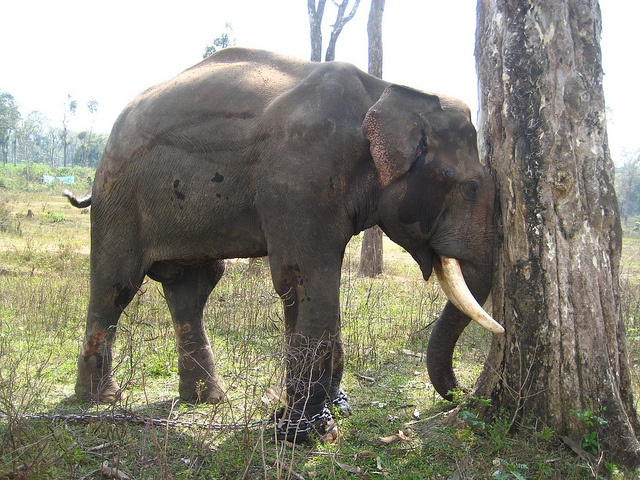
a large elephant is scratching its head on a tree
An elephant running it's forehead on a tree trunk.
An elephant pushes its head against a tree trunk.
A elephant that is standing in the grass under a tree.
A small elephant standing next to a wooden tree.